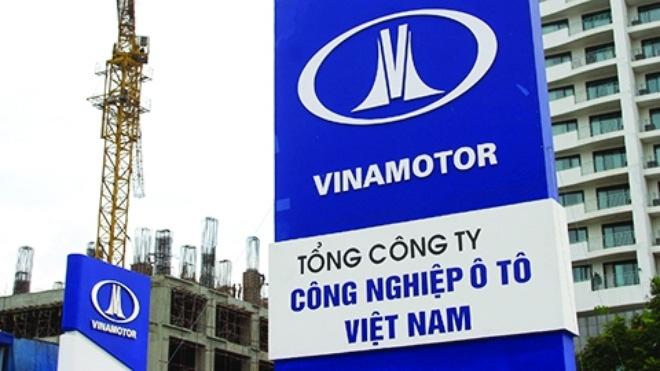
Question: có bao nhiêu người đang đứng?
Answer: không có ai cả